Sweetwater Saloon

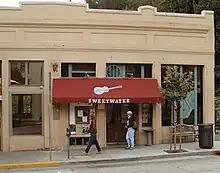
Sweetwater Saloon in 2004; it closed in September 2007.

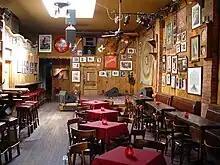
Inside Sweetwater Saloon before opening time, 2004.

Sweetwater Saloon was a bar and music venue located at 153 Throckmorton Avenue Mill Valley, California, with a 30-year history of live musical performances by the likes of Bonnie Raitt, Elvis Costello, Jerry Garcia, The String Cheese Incident, John Lee Hooker and Carlos Santana. There were typically at least 4 to 5 musical acts booked per week making it a popular local hangout. Sweetwater Saloon also featured an open mike night on Mondays that occasionally featured surprise performances by well-known artists such as Gregg Allman, Train and others. Village Music, a nationally recognized independent record store also in Mill Valley held twice-yearly parties at Sweetwater by well-known musicians who were also Village Music store customers. A documentary film about Village Music, Sweetwater and the music community in Mill Valley,"Village Music: Last of the Great Record Stores" was released in 2012. After closing in 2007 it was reopened as Sweetwater Music Hall in 2012 by Bob Weir and his partners a few blocks away from its original location